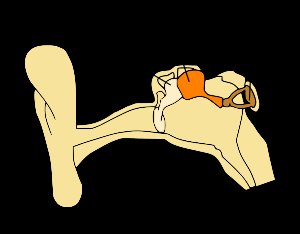
Hammer (knogle)
Malleus - hammeren.